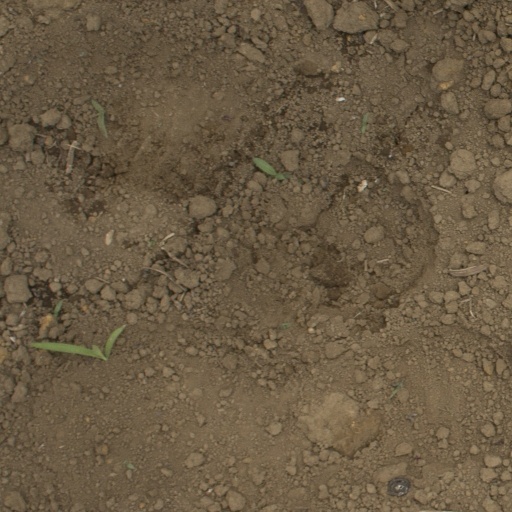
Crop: Jerusalem artichoke